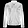
Label: Coat